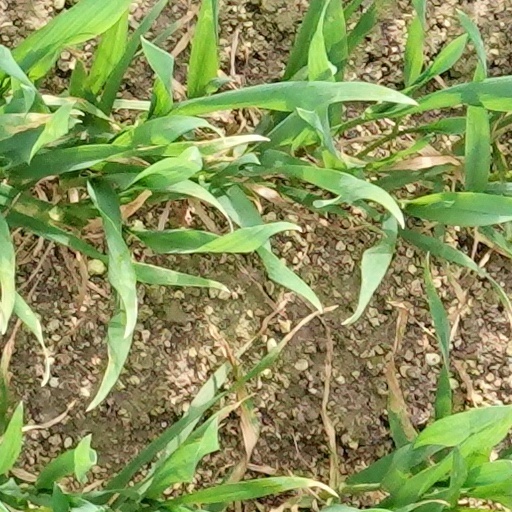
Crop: wheat